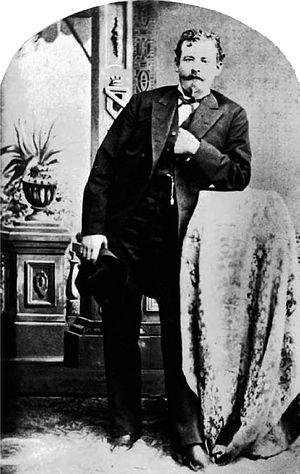
La fusillade d'O.K. Corral est un affrontement qui s'est déroulé le mercredi 26 octobre 1881 dans la ville de Tombstone en Arizona aux États-Unis. Bien que seulement trois hommes aient été tués durant le combat, il est généralement considéré comme la plus célèbre fusillade dans l'histoire de la Conquête de l'Ouest, grâce à des films comme Règlements de comptes à OK Corral. Il vit s'affronter les frères Wyatt Earp, Morgan Earp, Virgil Earp, associés de Doc Holliday contre Frank McLaury, Tom McLaury, Billy Claiborne, Ike Clanton et Billy Clanton. Ike Clanton et Billy Claiborne s'enfuirent du combat, sains et saufs. Morgan Earp, Virgil Earp et Doc Holliday furent blessés. Les deux frères McLaury et Billy Clanton furent tués. Ils ont été enterrés dans le cimetière de Tombstone : Boothill.